Open Country

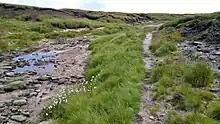
A river on Kinder Scout, an area of England designated as Open Country

"Open Country" is a designation used for some access land in England and Wales.